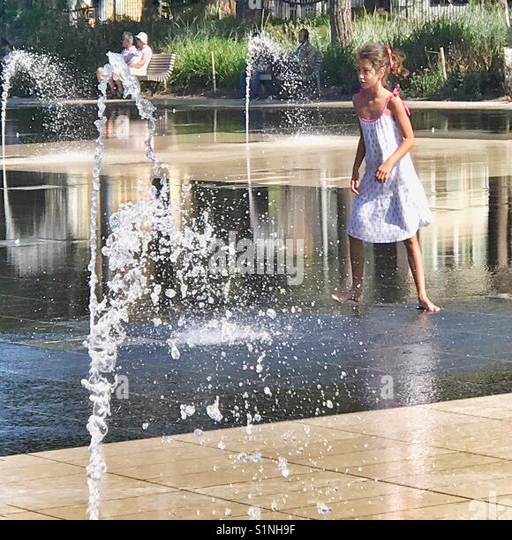
young girl playing in a water park